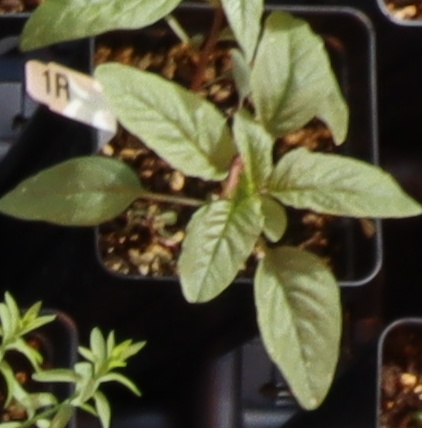
Label: Waterhemp